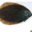
Label: flatfish